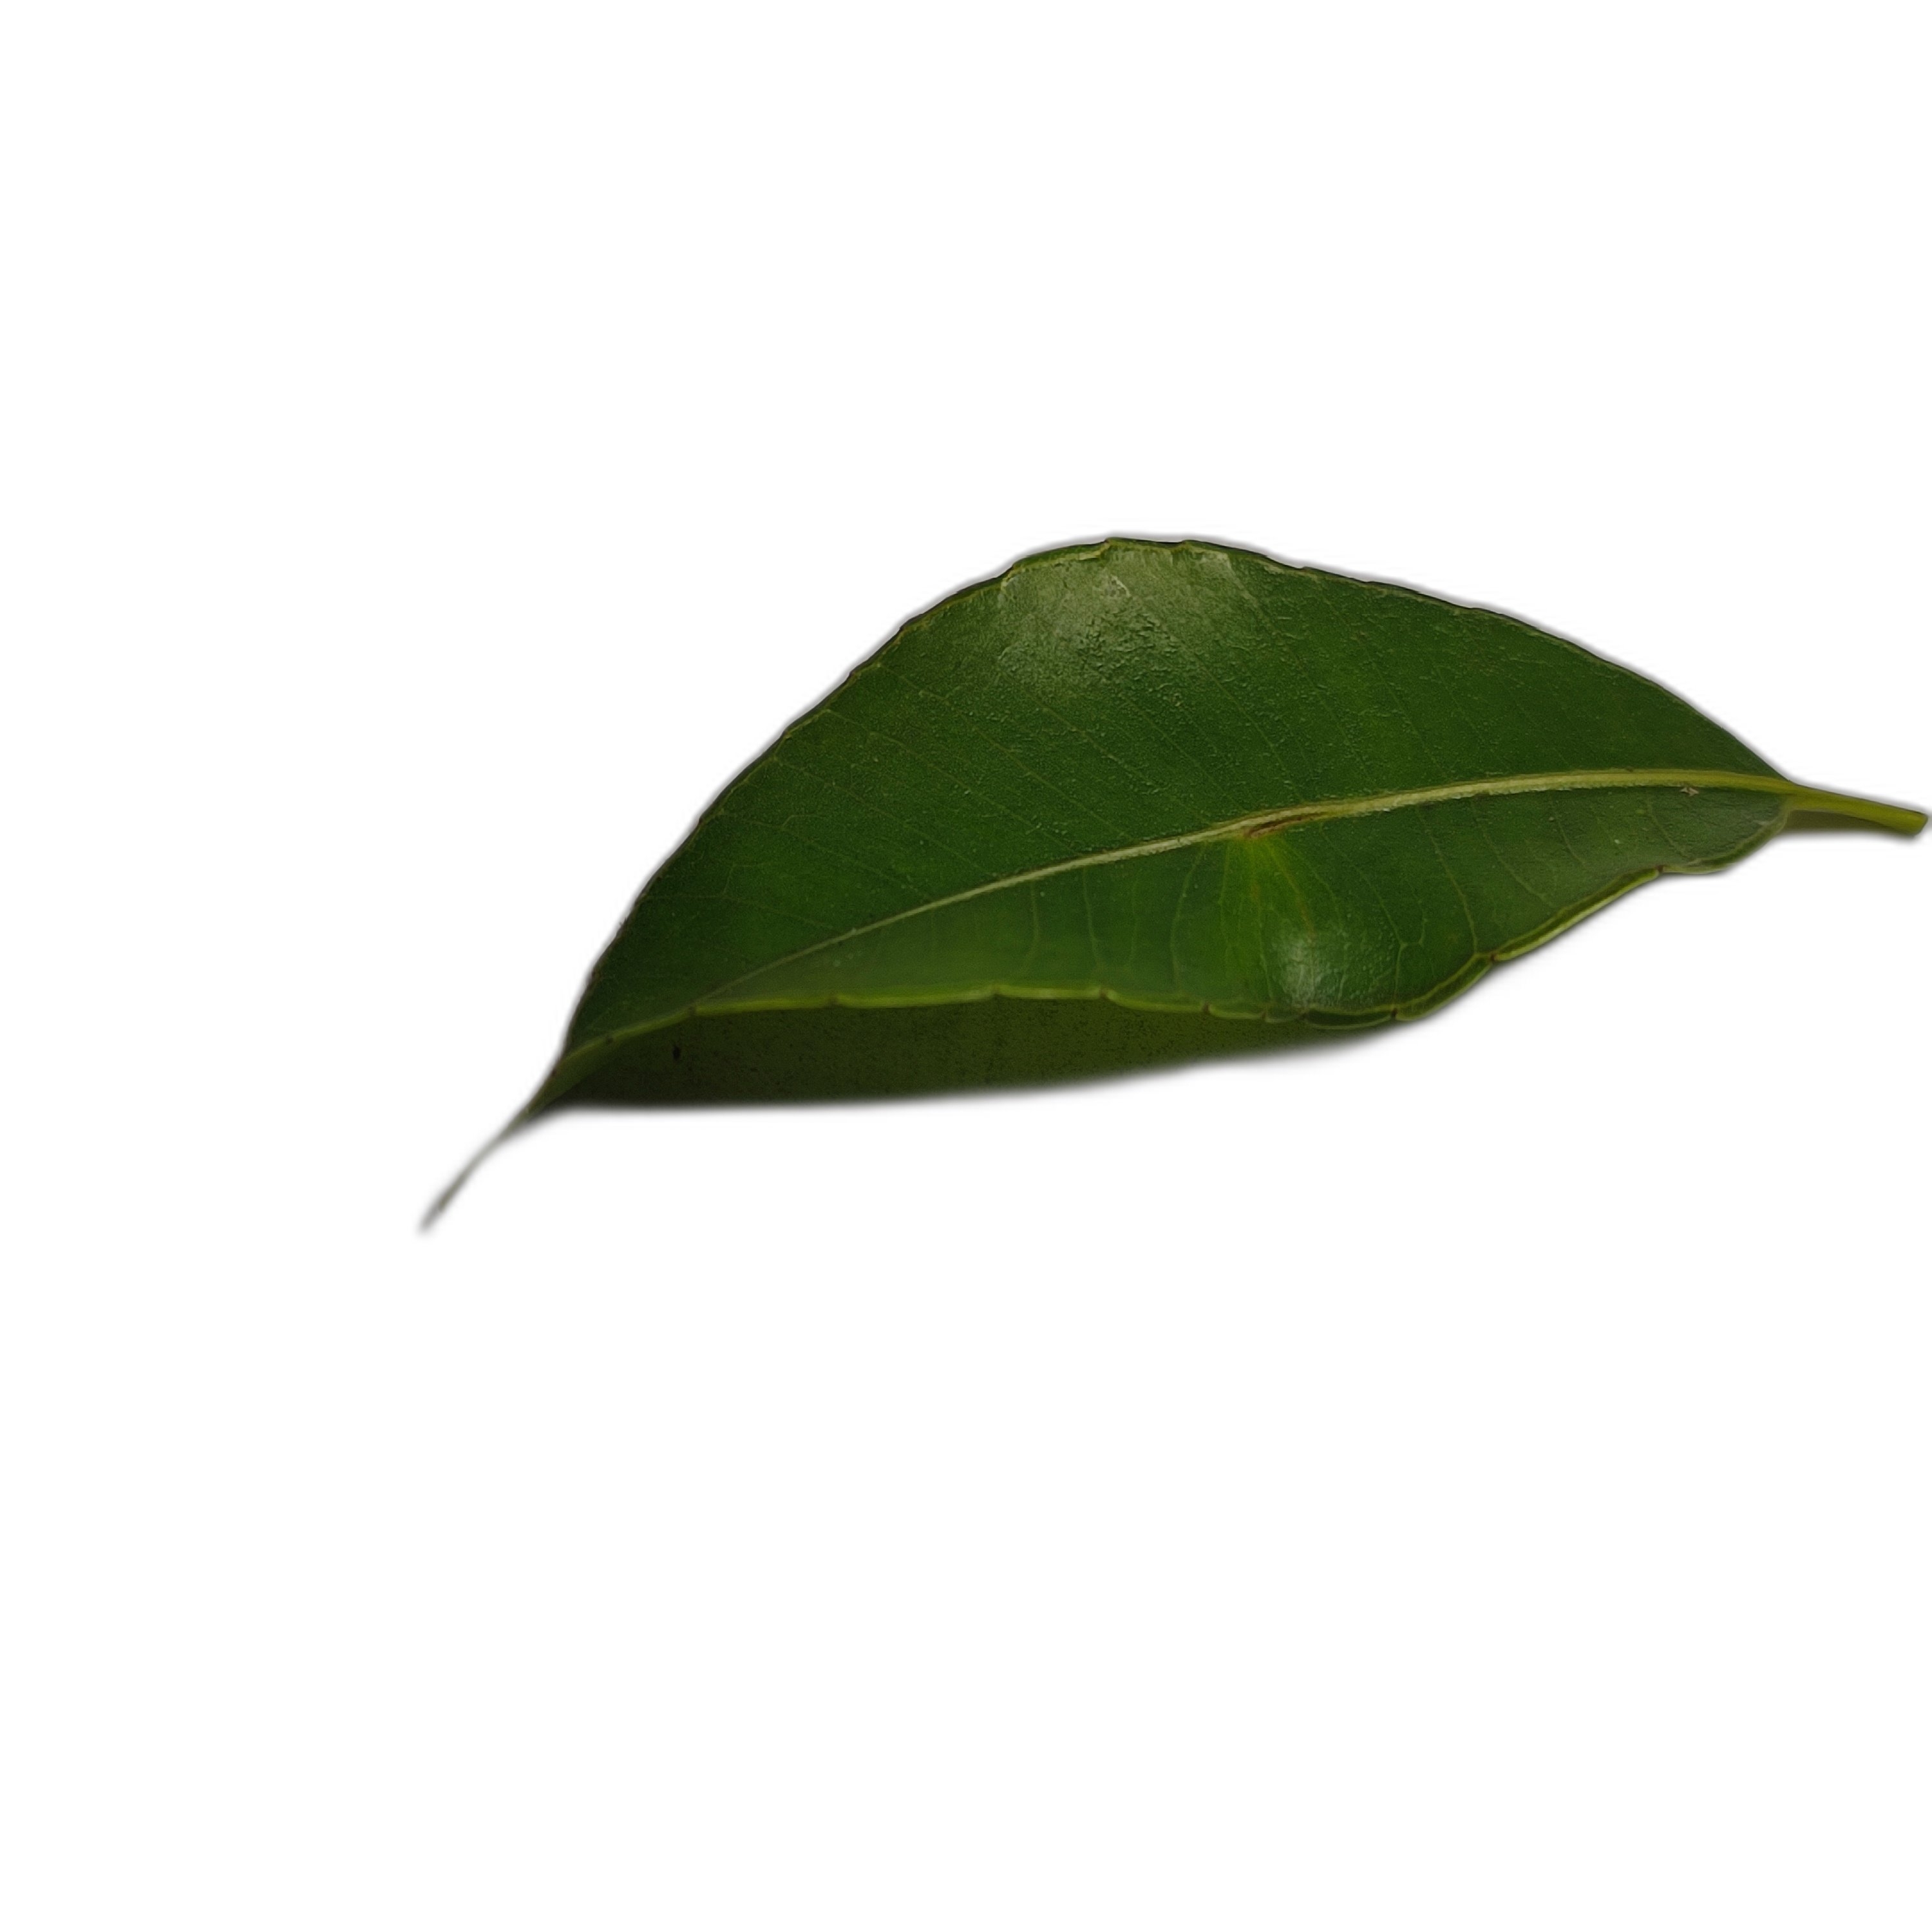
Label: healthy